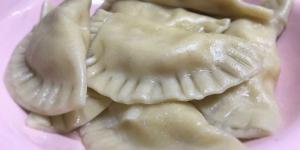
pierogi